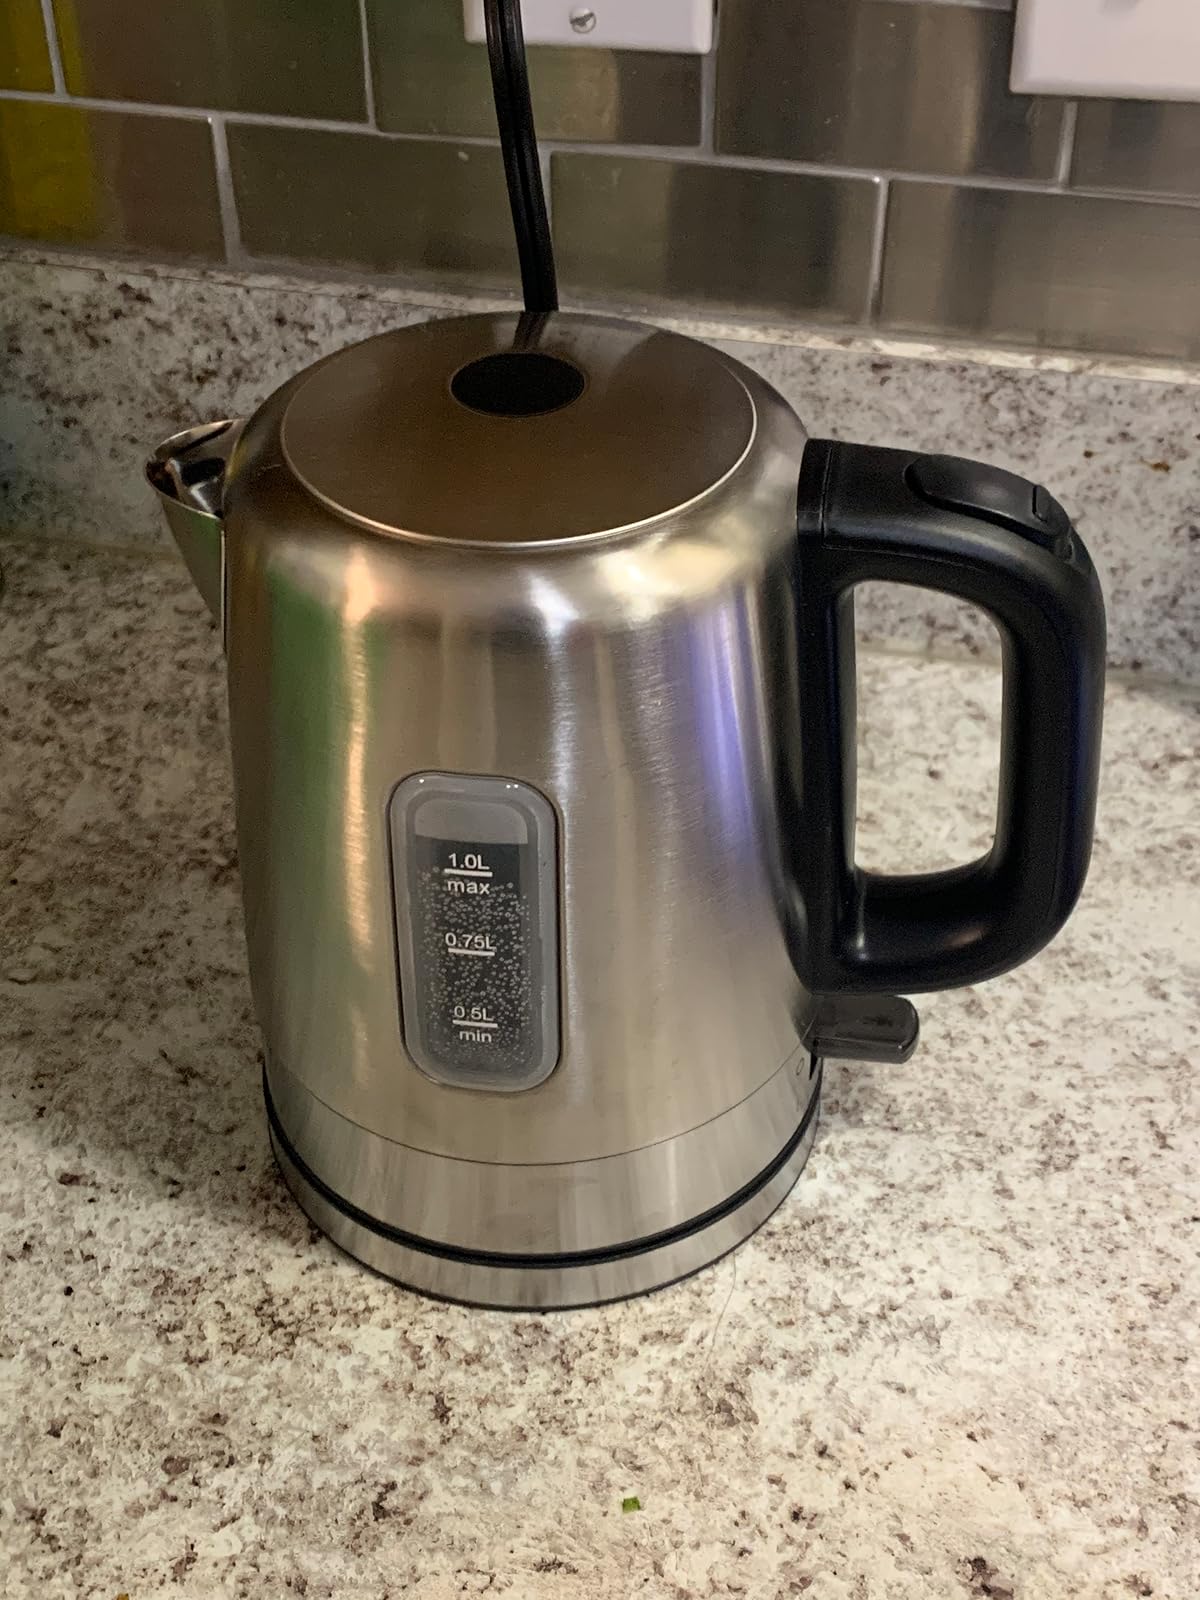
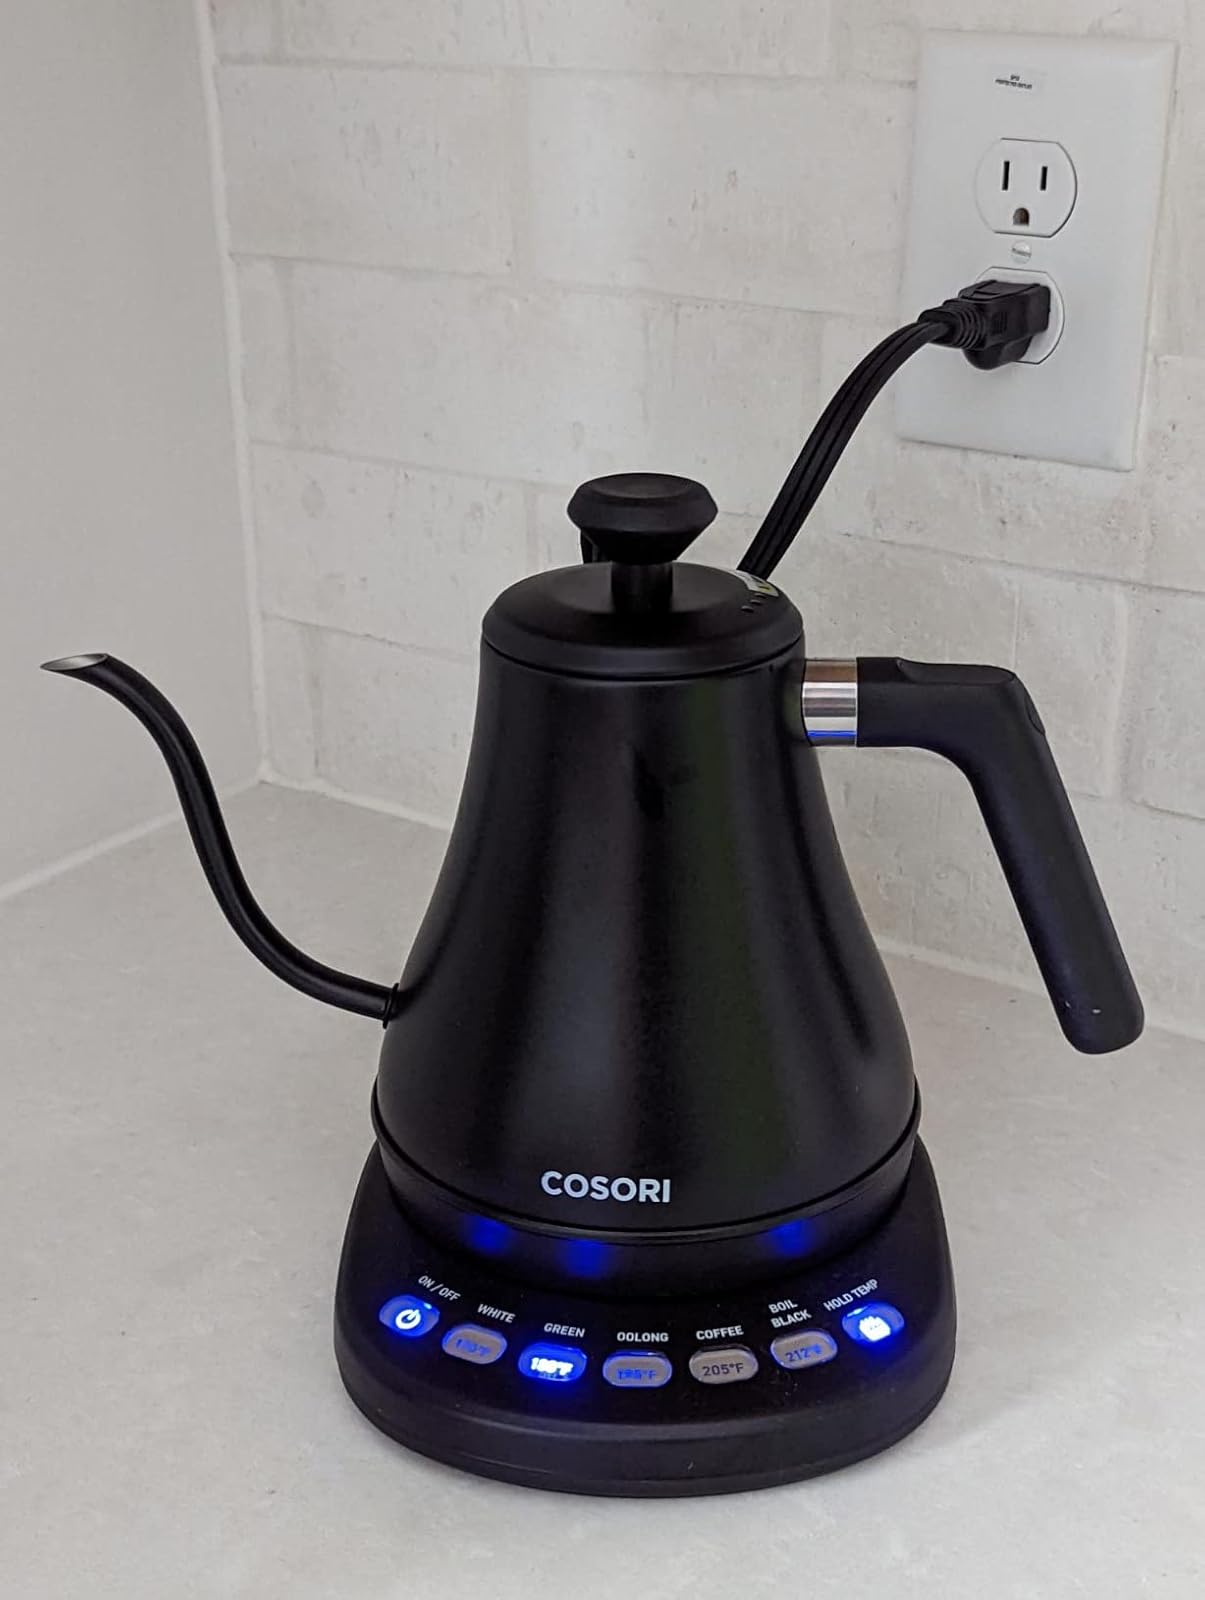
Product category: items_kettle
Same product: no